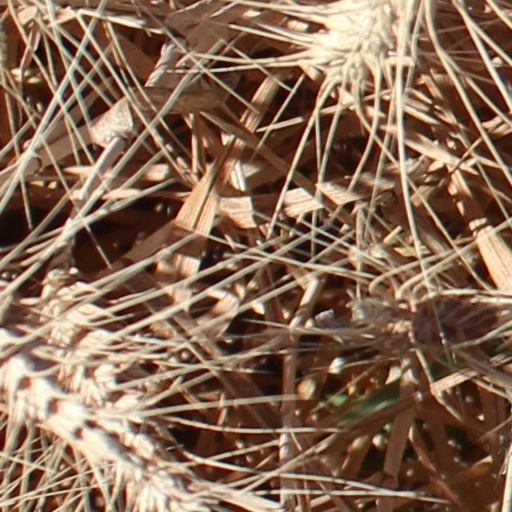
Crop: wheat